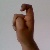
The image shows a hand gesture representing the letter 'X' in Indian Sign Language.